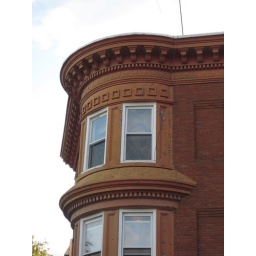
random apartment building down the street by the bodega